Sherlock Holmes

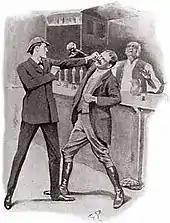
Holmes fighting

Holmes occasionally uses addictive drugs, especially in the absence of stimulating cases. He sometimes uses morphine and sometimes cocaine, the latter of which he injects in a seven-percent solution; both drugs were legal in 19th-century England. As a physician, Watson strongly disapproves of his friend's cocaine habit, describing it as the detective's only vice, and concerned about its effect on Holmes's mental health and intellect. In "The Adventure of the Missing Three-Quarter", Watson says that although he has "weaned" Holmes from drugs, the detective remains an addict whose habit is "not dead, but merely sleeping".